Science Park station (Shenzhen Metro)

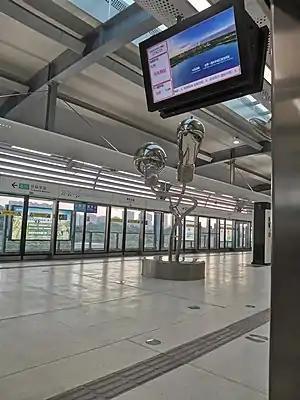

Science Park station, is a station on Line 6 of the Shenzhen Metro. It opened on 18 August 2020.